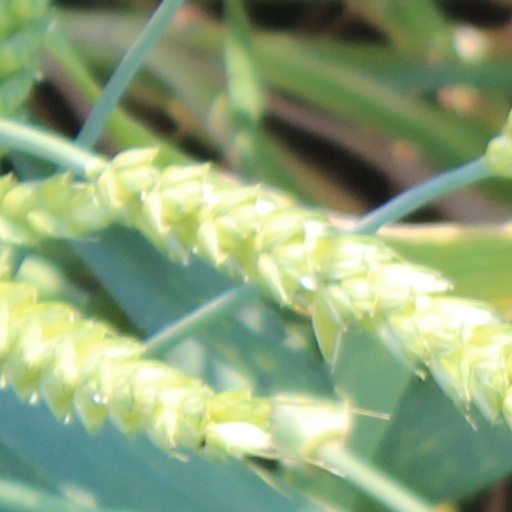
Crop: wheat